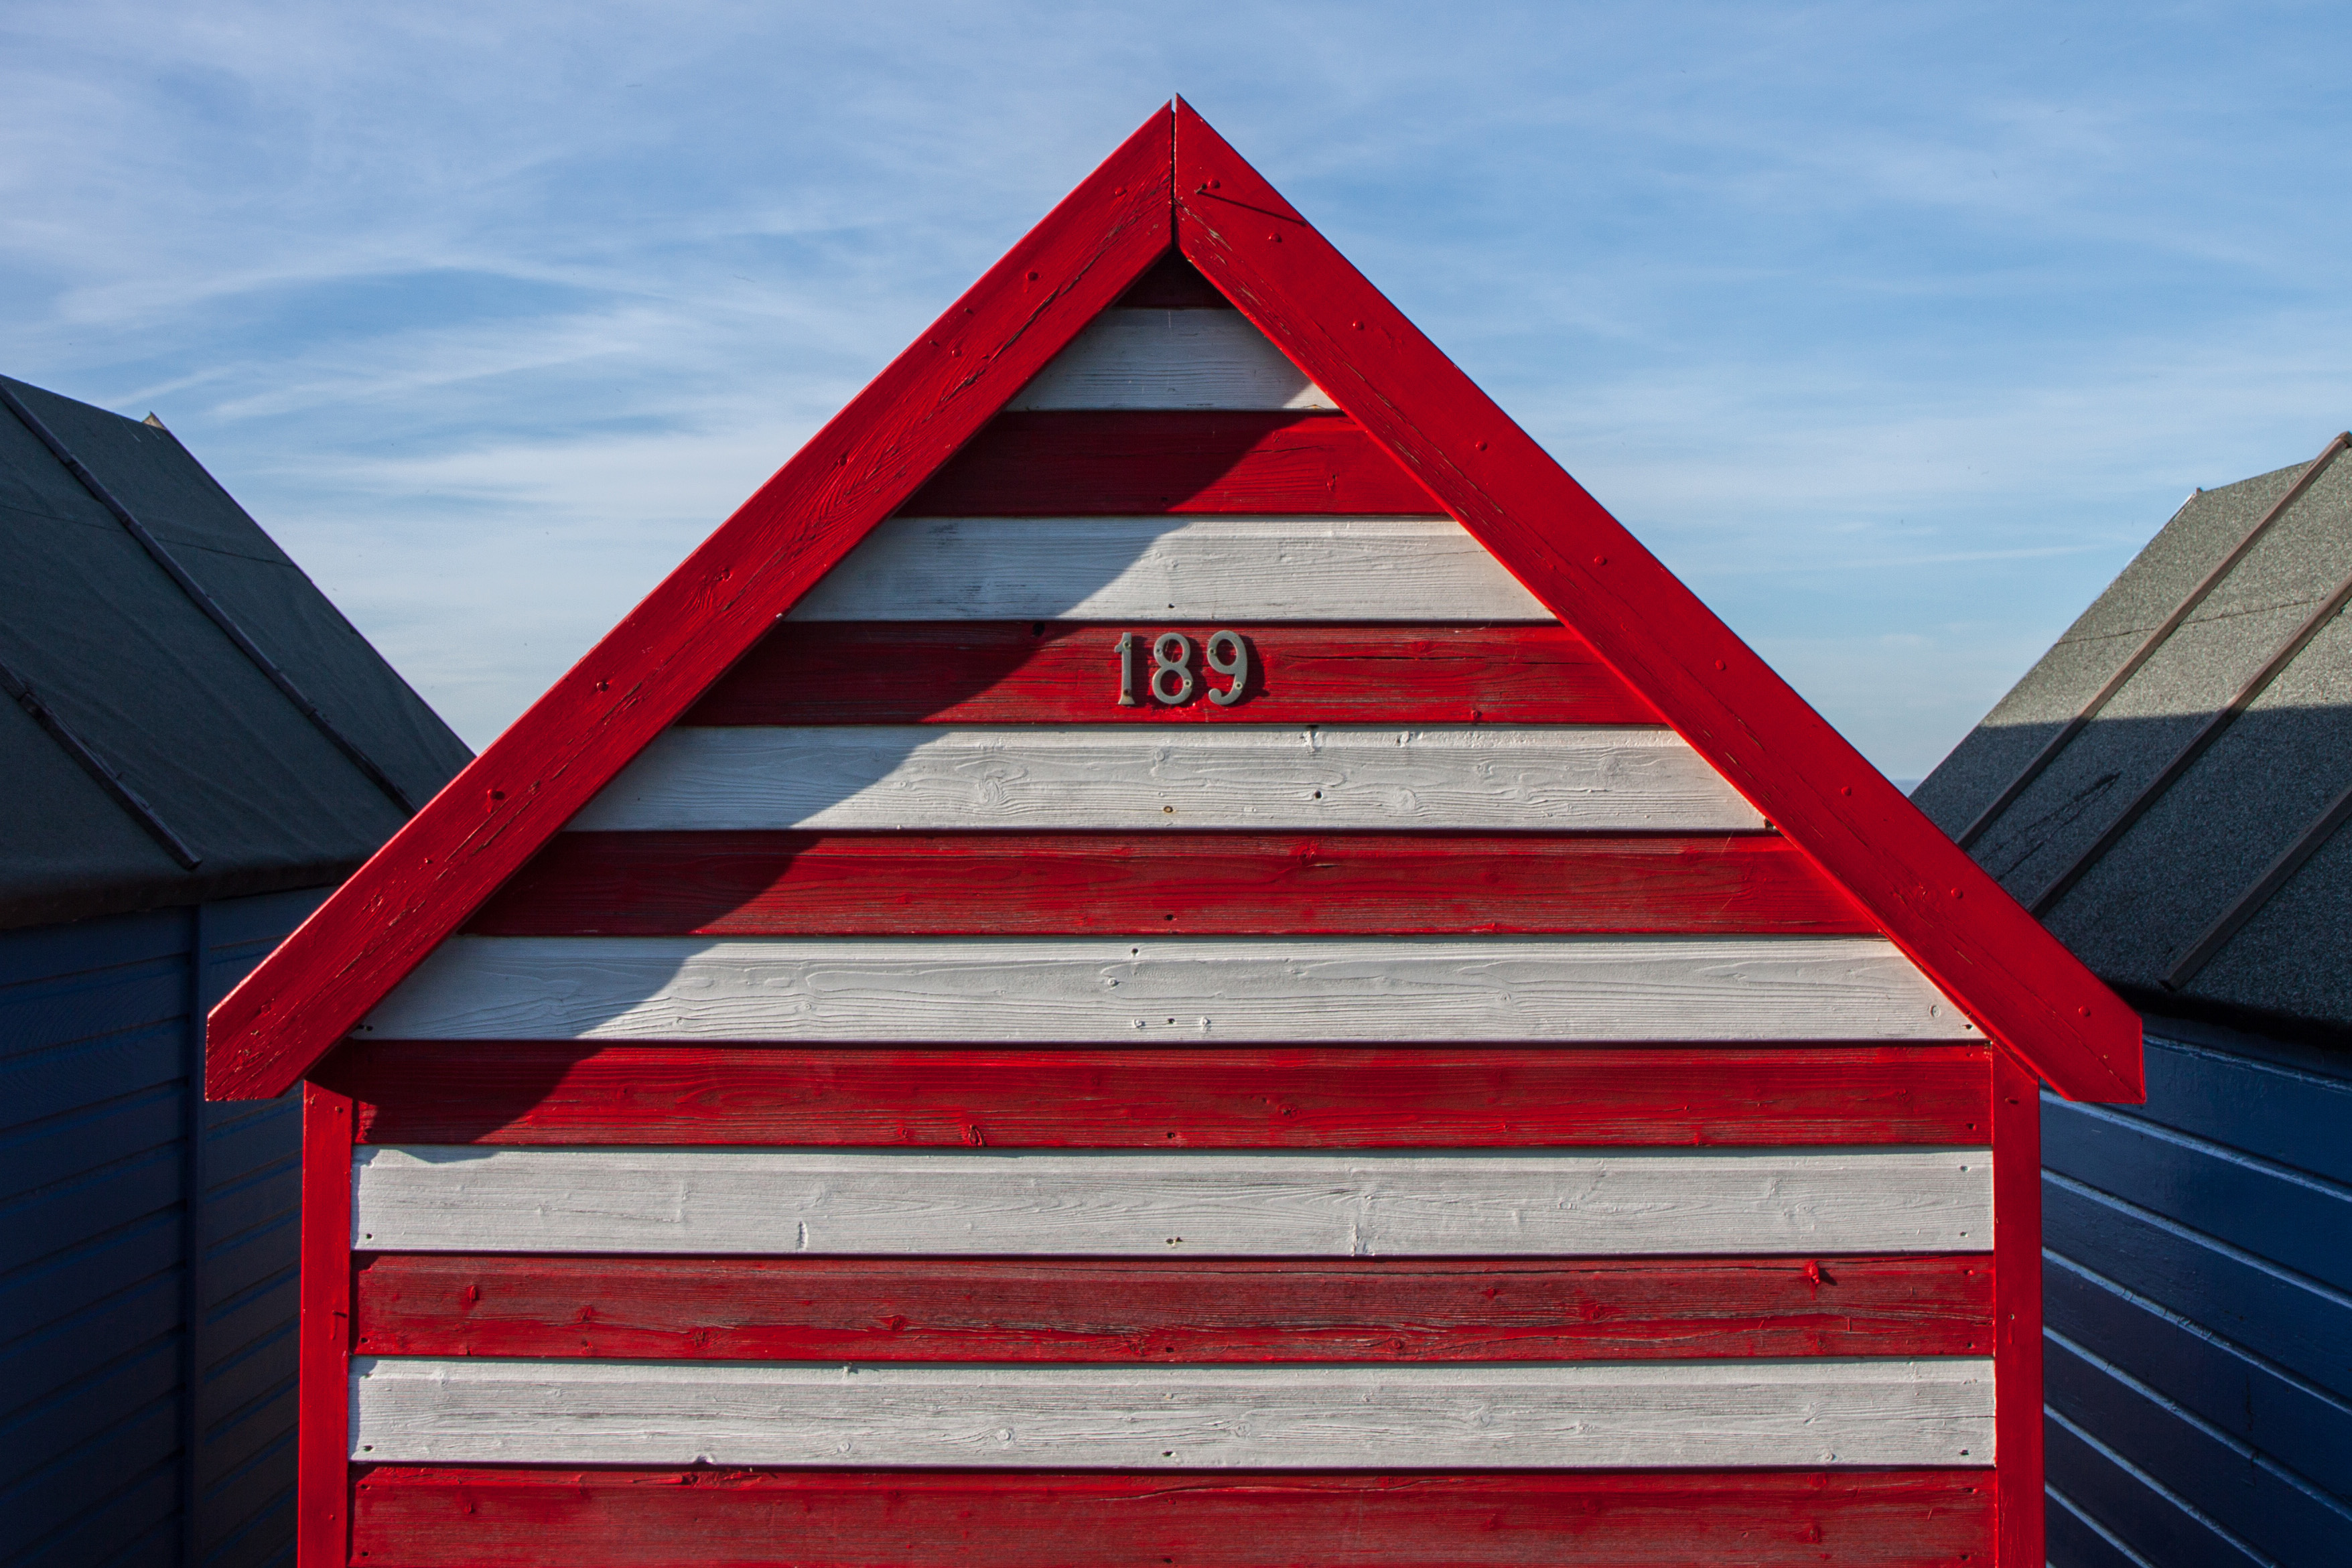
red, blue, triangle, sky, line, architecture, signage, sign, traffic sign, home, house, roof, Colorfulness, siding, symmetry